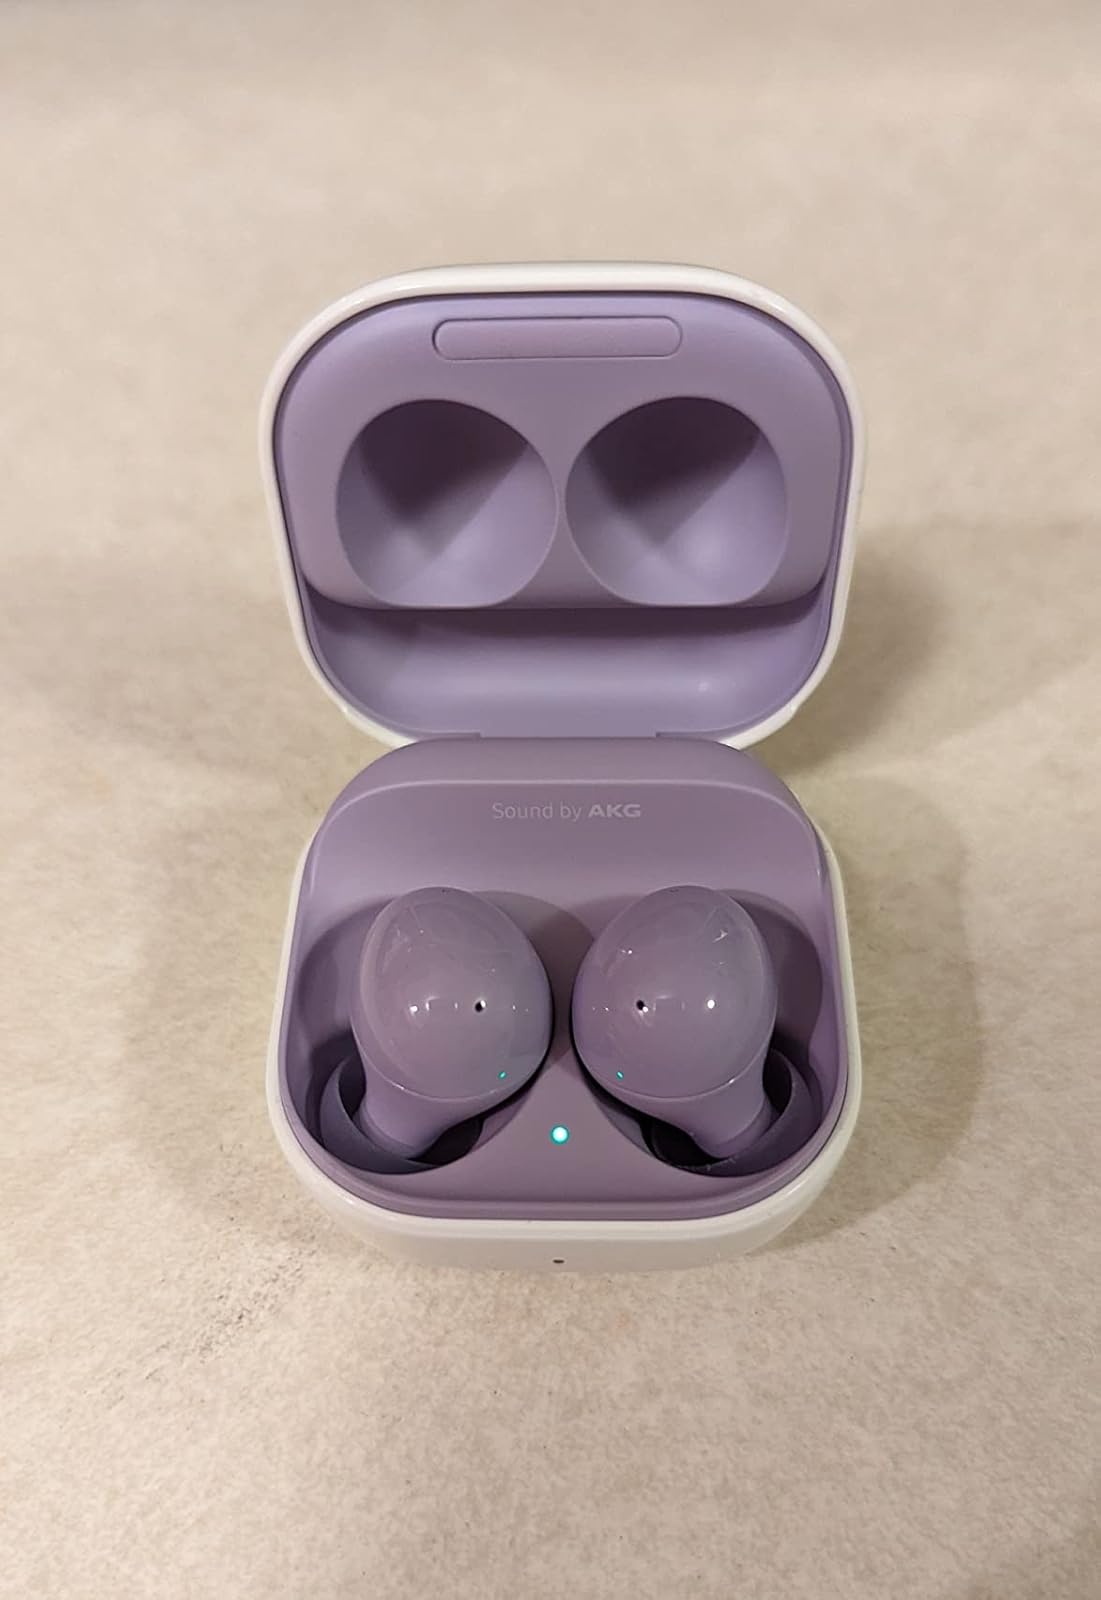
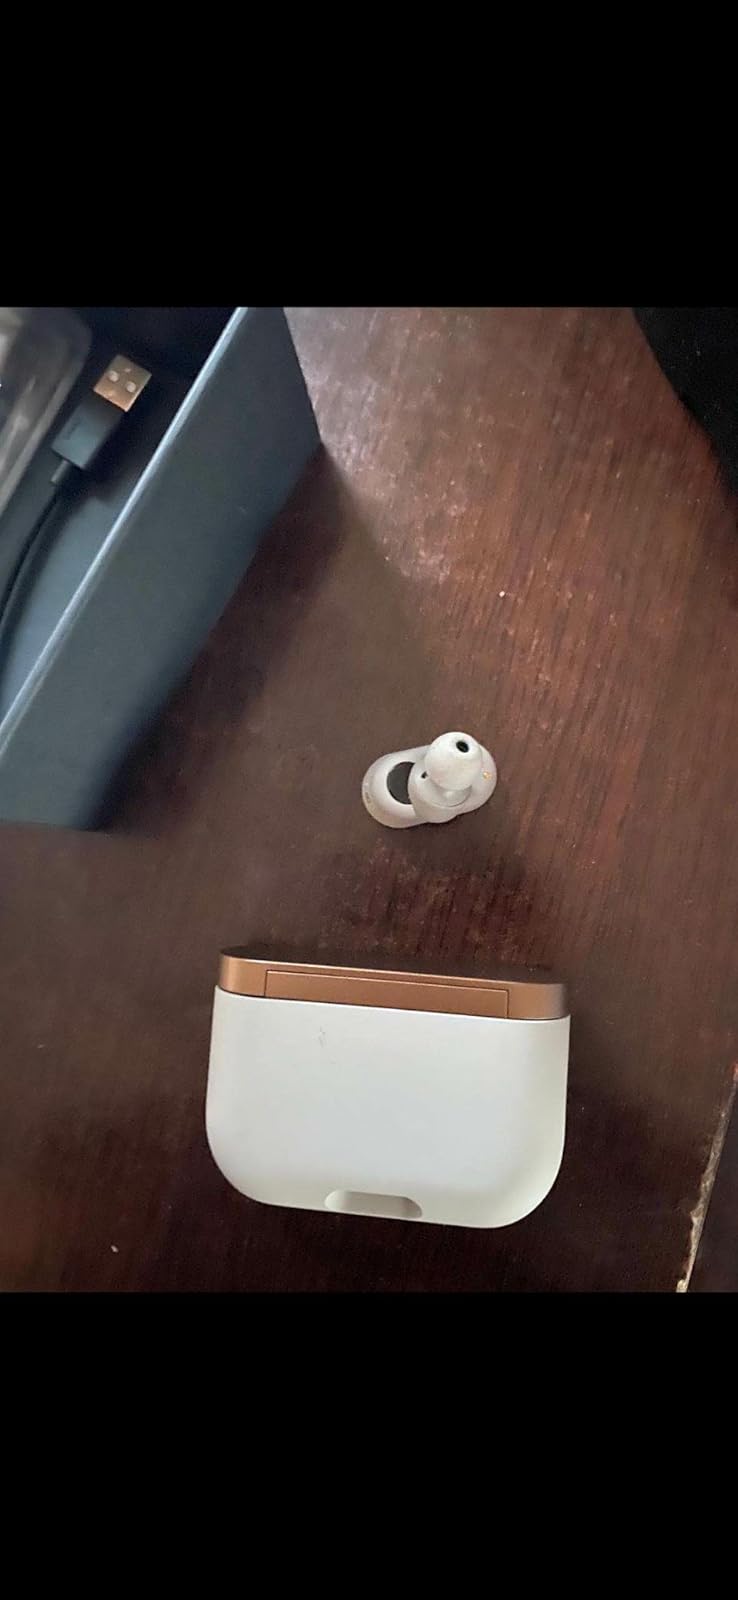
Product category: earbuds
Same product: no